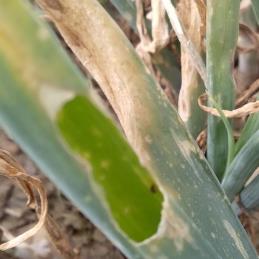
Crop: Onion
Condition: alternaria-d